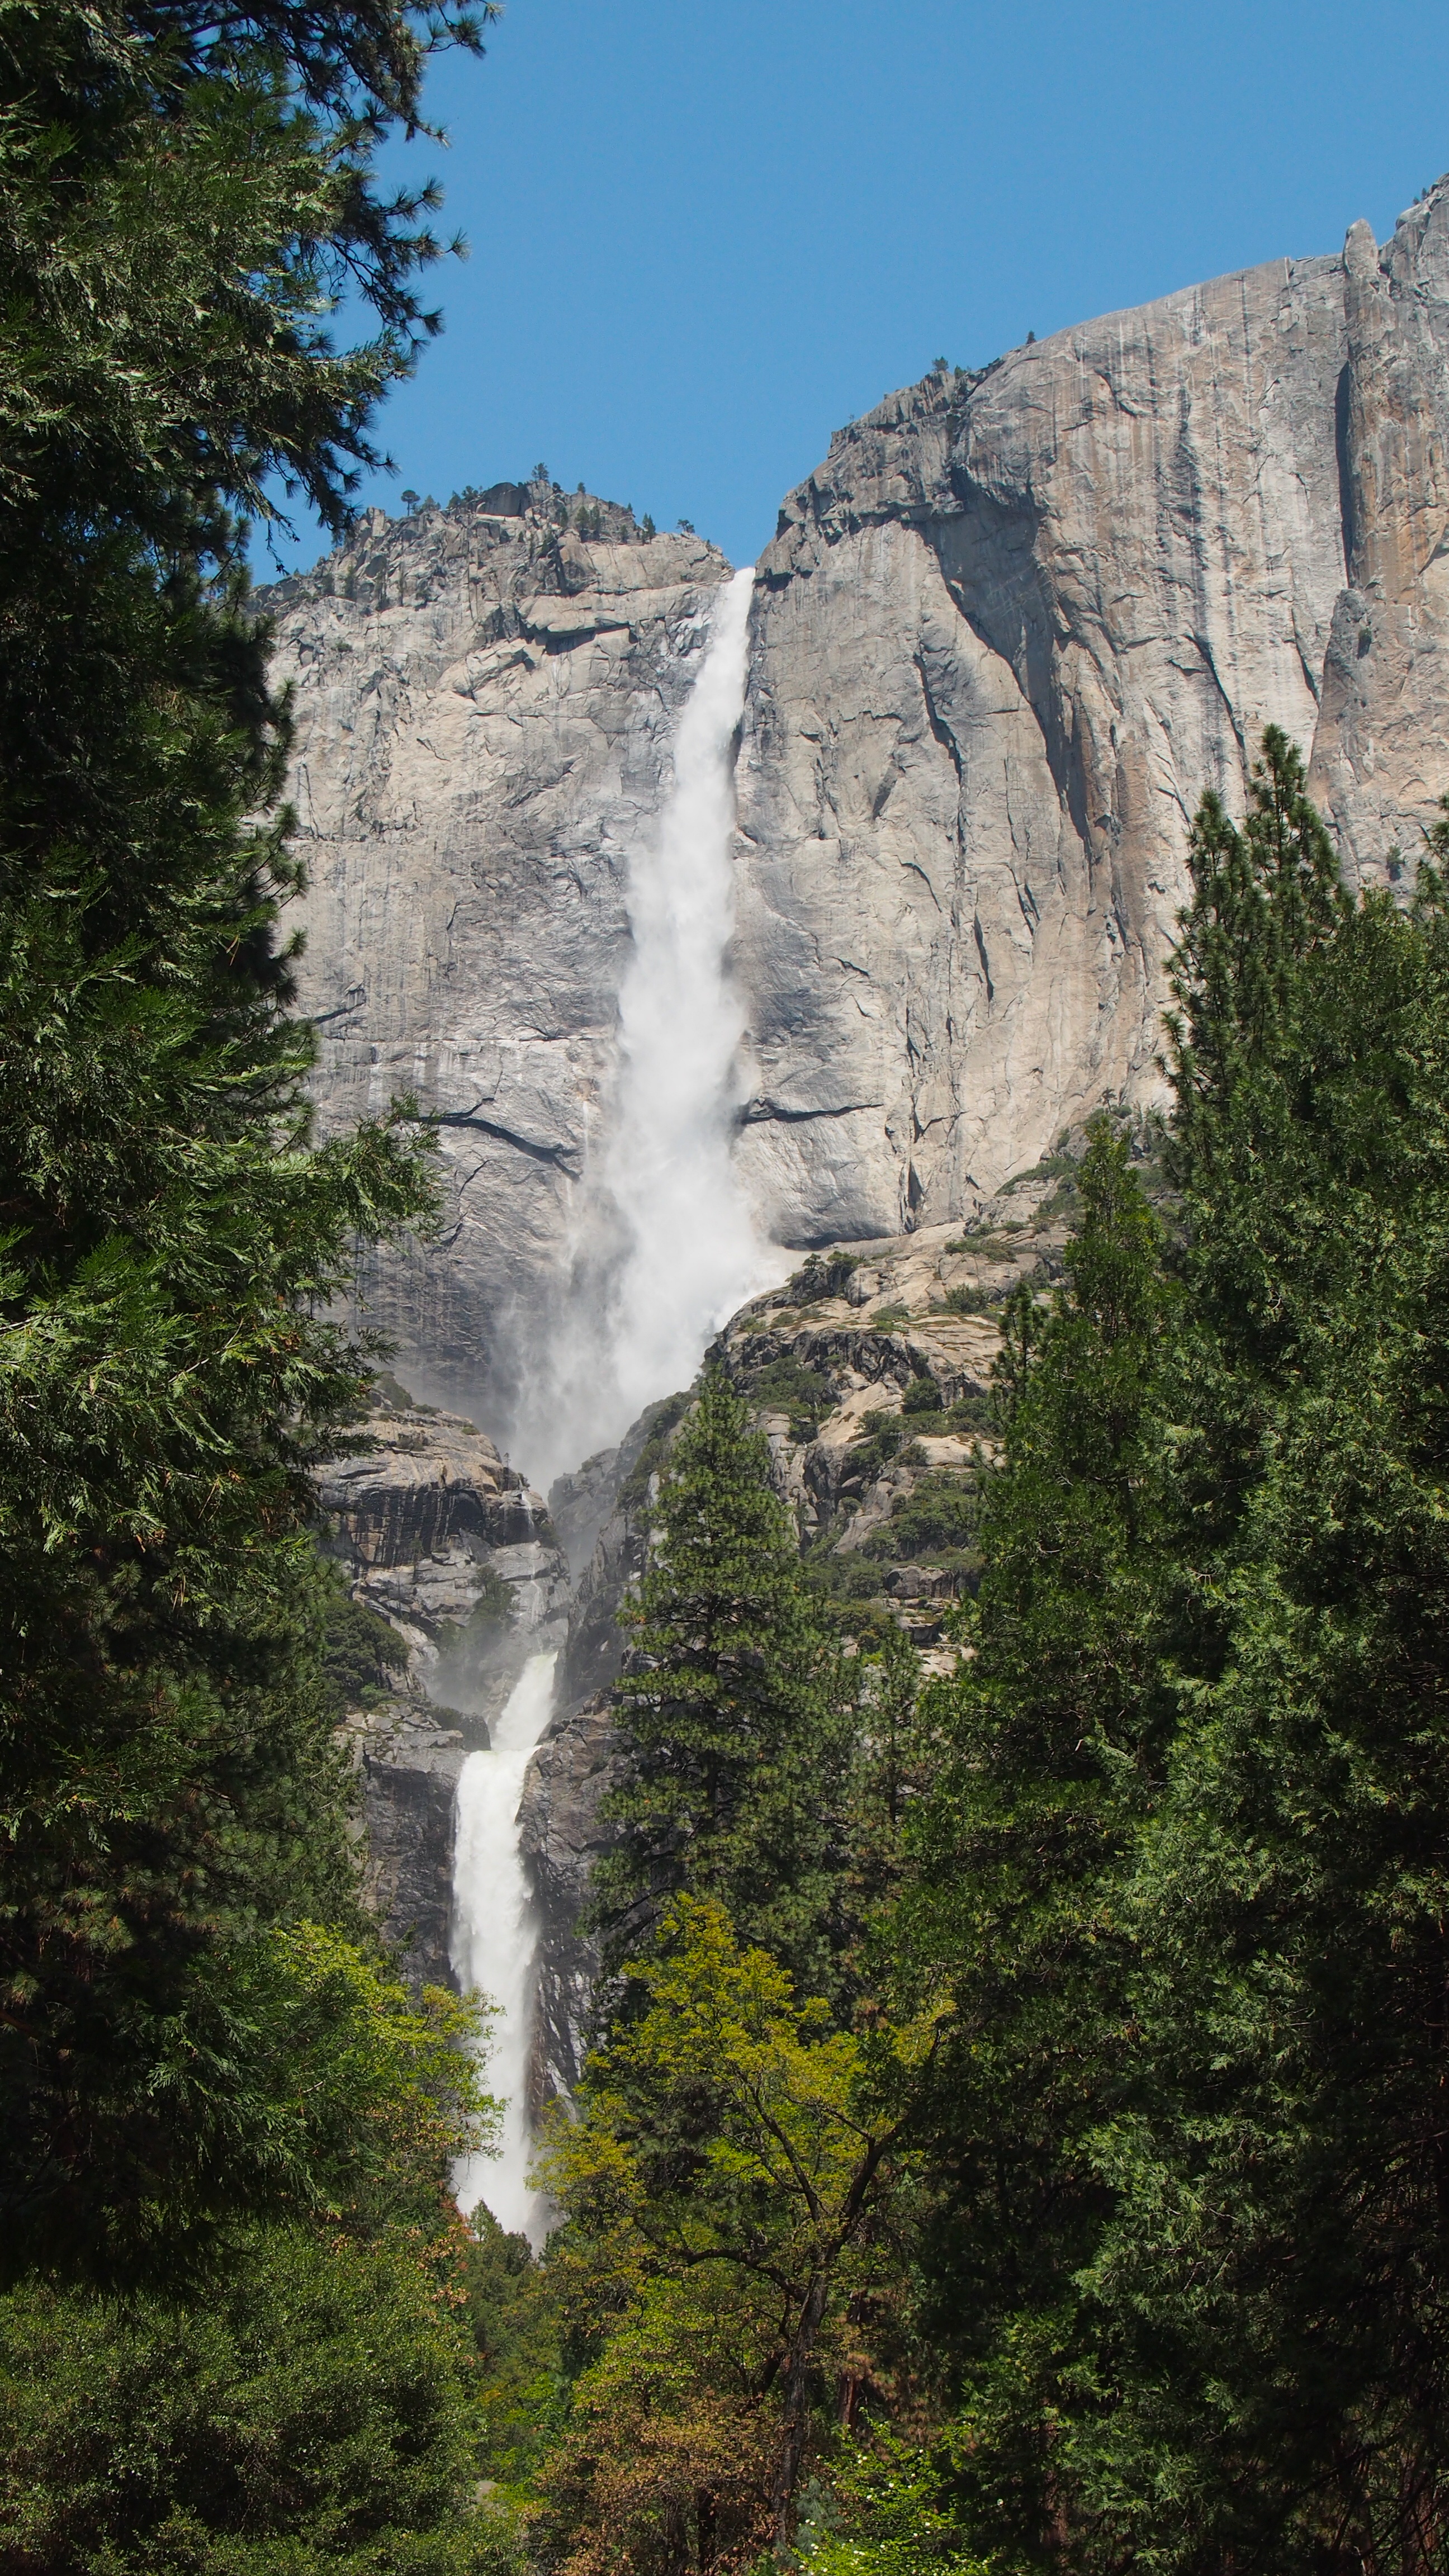
landscape, water, nature, forest, waterfall, mountain, hiking, summer, solitude, yosemite, formation, cliff, natural, park, usa, america, terrain, national park, california, body of water, national, falls, ravine, wasserfall, water feature, geological phenomenon